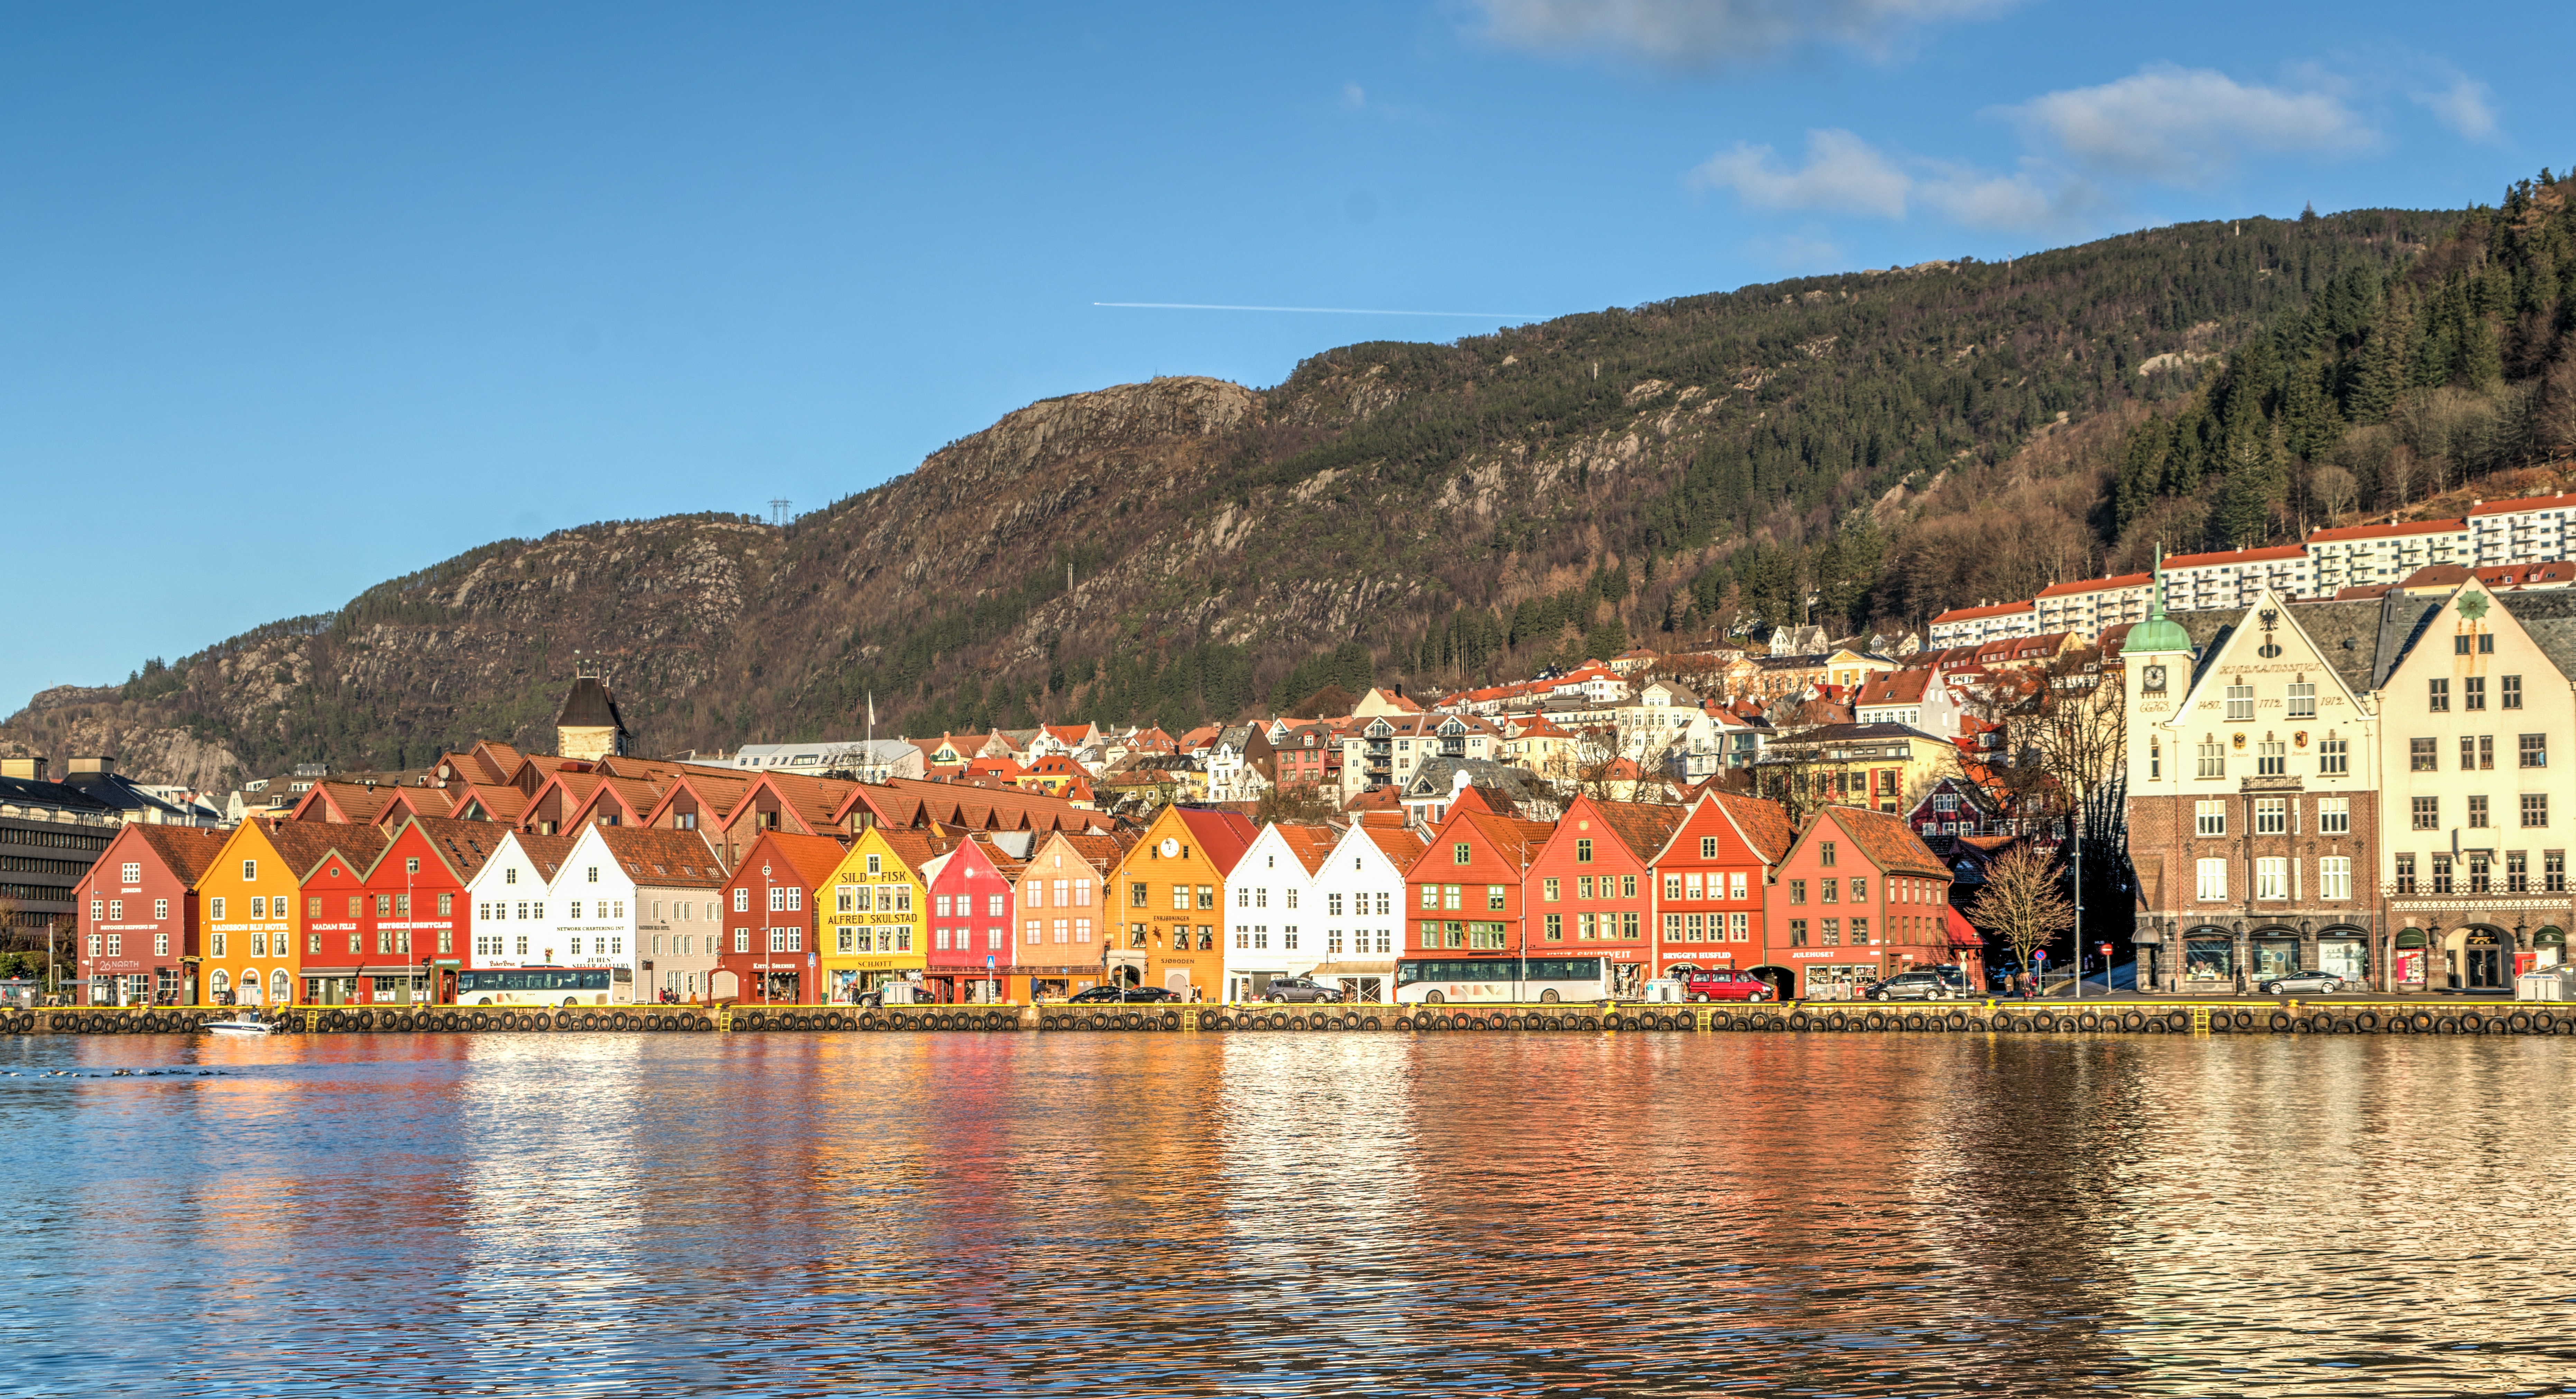
landscape, sea, nature, architecture, bridge, town, building, city, river, travel, europe, reflection, vehicle, harbor, colorful, tourism, waterway, body of water, mountains, wooden, bergen, norway, scandinavia, bryggen